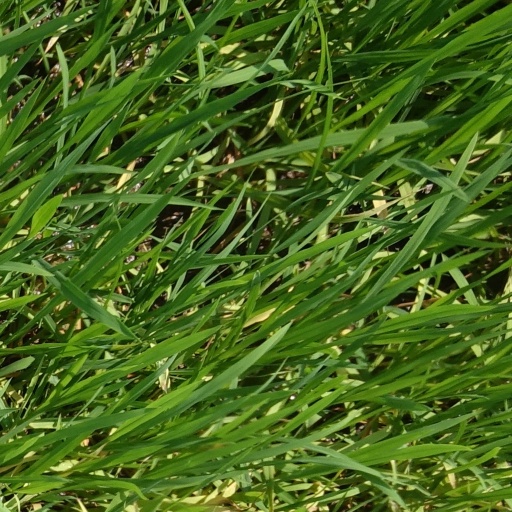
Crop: rice